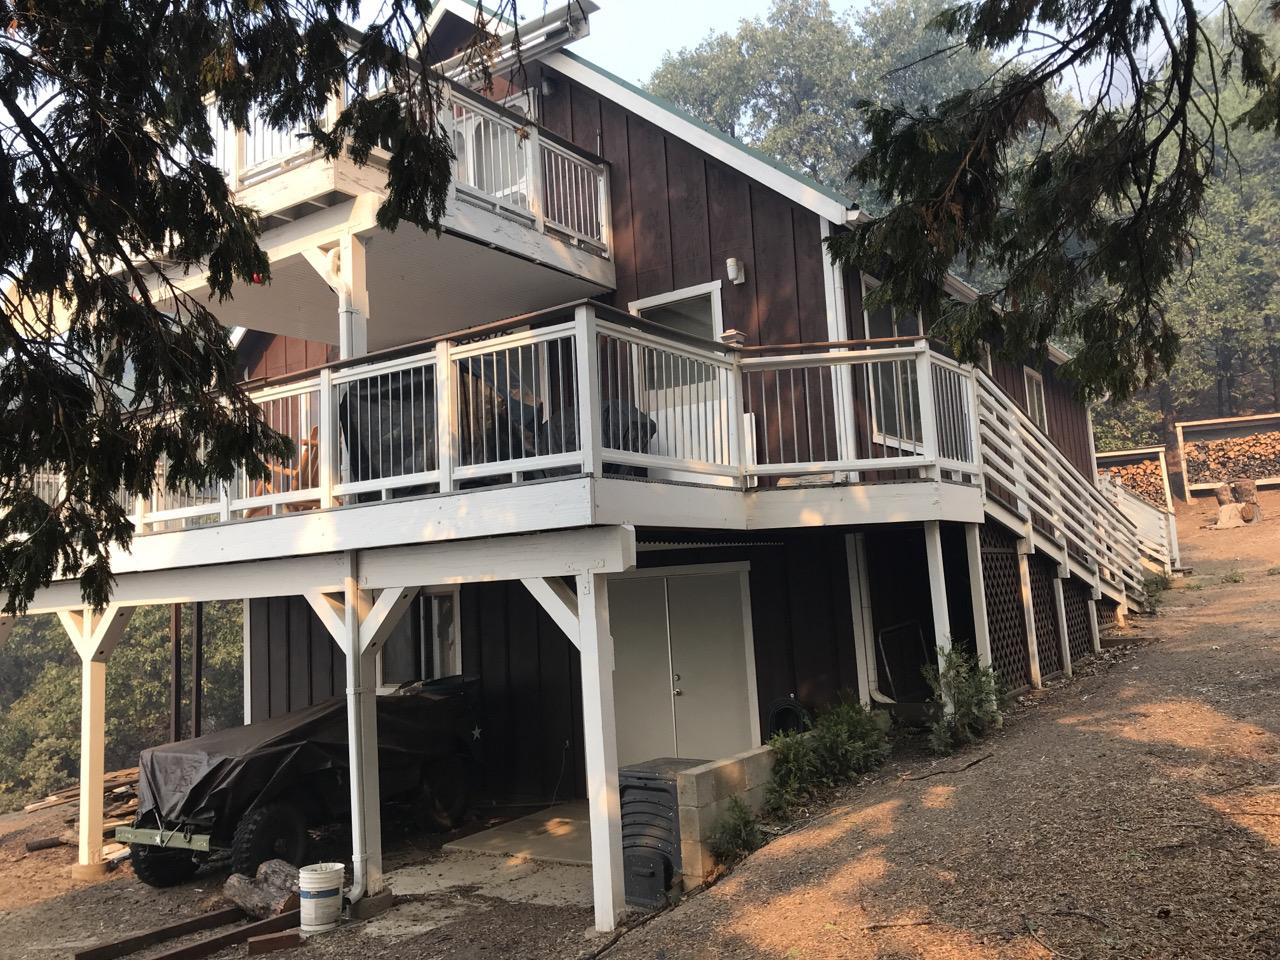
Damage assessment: no_damage